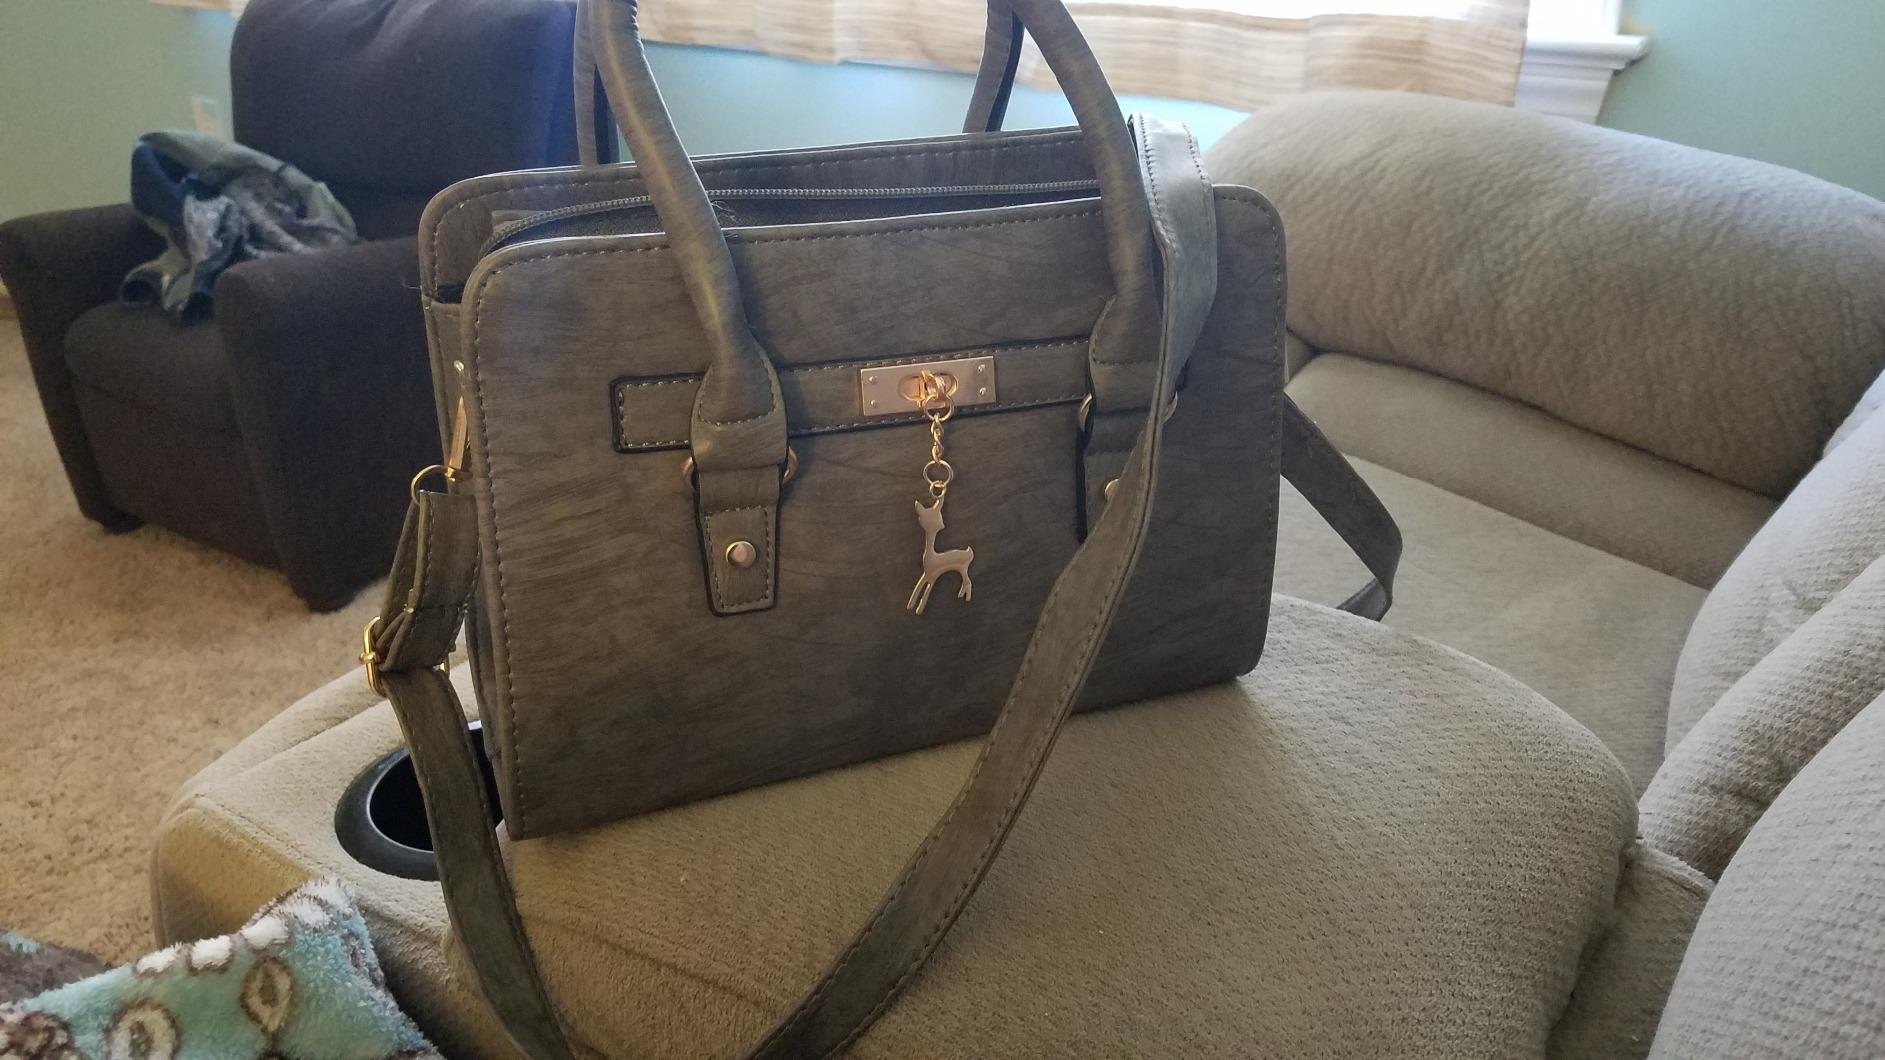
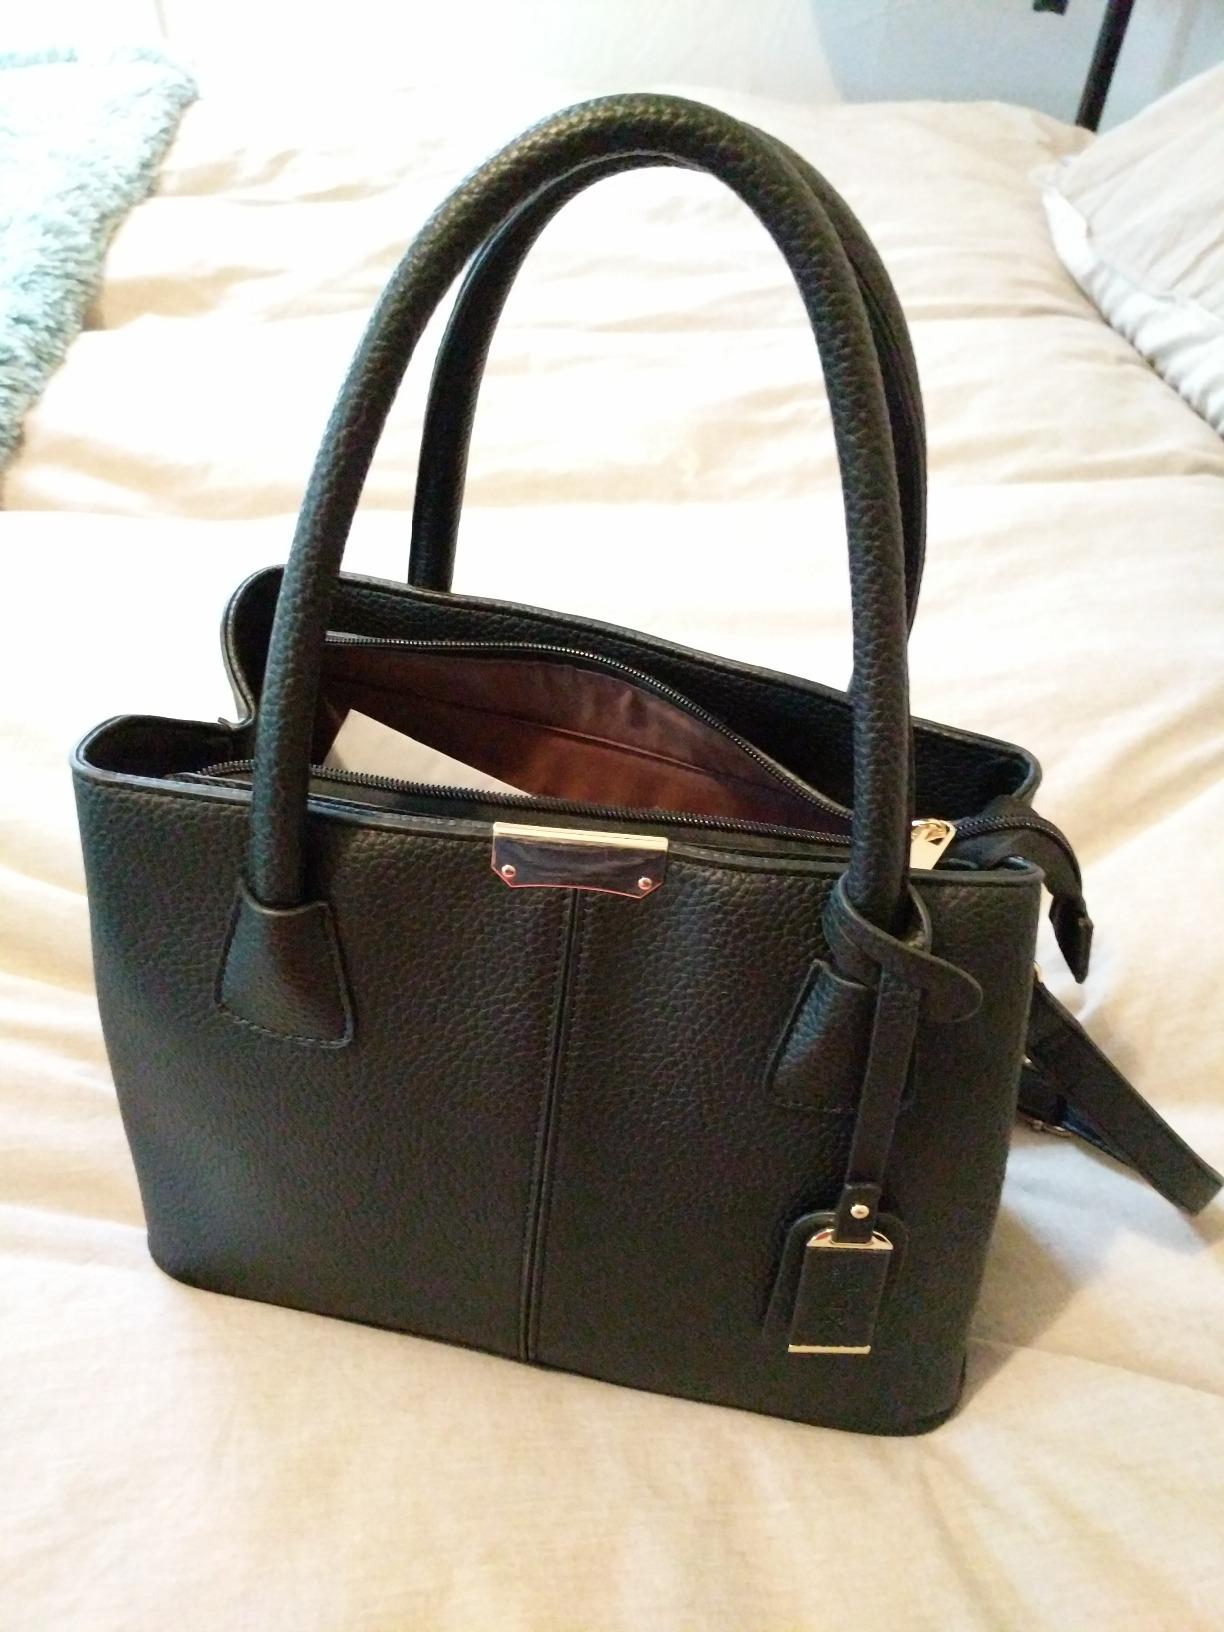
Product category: accessories_handbag
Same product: no